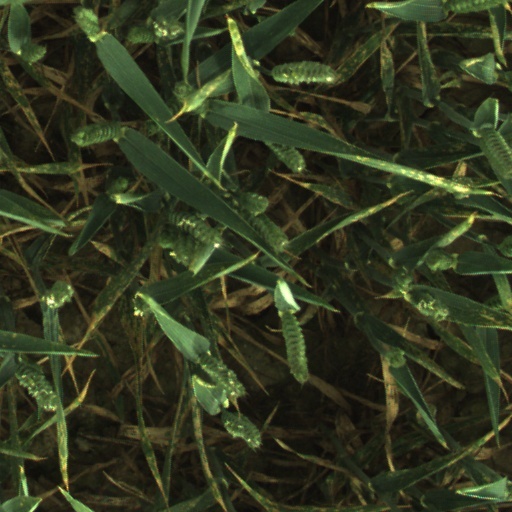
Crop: wheat